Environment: real
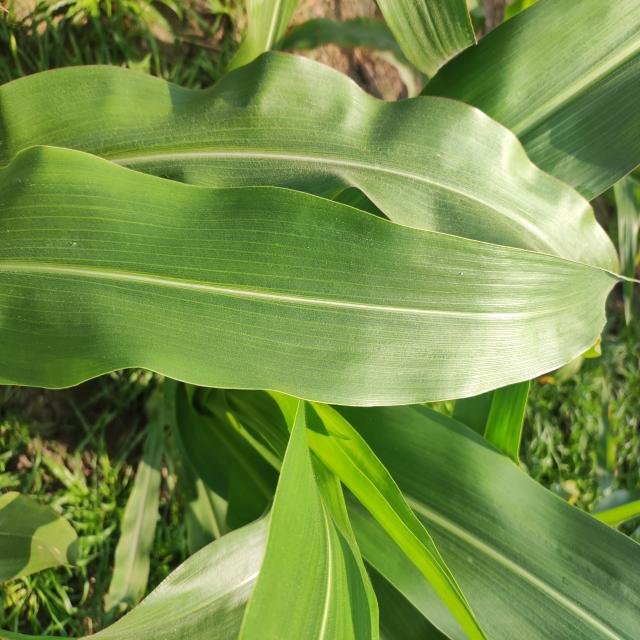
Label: healthy